Casino (1995 film)

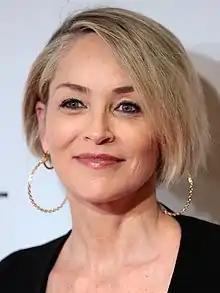
Sharon Stone's performance garnered critical acclaim, earning her the Golden Globe Award for Best Actress in a Motion Picture – Drama, in addition to a nomination for the Academy Award for Best Actress.

Upon its release, "Casino" received mostly positive reviews from critics, although their praise was more muted than it had been for the thematically similar "Goodfellas", released only five years earlier, with some reviewers criticizing Scorsese for retreading familiar territory. On review aggregator Rotten Tomatoes, the film has an approval rating of 78% based on 74 reviews, with an average rating of 7.1/10. The site's critical consensus reads, "Impressive ambition and bravura performances from an outstanding cast help "Casino" pay off in spite of a familiar narrative that may strike some viewers as a safe bet for director Martin Scorsese." On Metacritic, the film has a weighted average score of 73 out of 100, based on 17 critics, indicating "generally favorable" reviews. Audiences surveyed by CinemaScore gave the film a grade "B−" on scale of A+ to F.